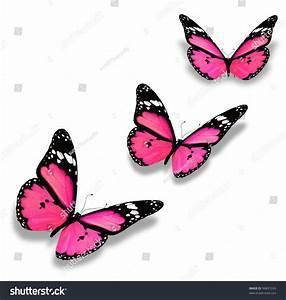
butterfly